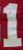
Number: 1